Bailout bottle

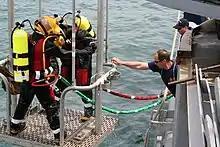
Surface-supplied divers riding a diving stage. Each carries a scuba bailout cylinder on his back.

For commercial diving using surface-supplied breathing gas, the bailout cylinder is in many cases required by health and safety legislation and approved codes of practice as an obligatory component of the diving system.